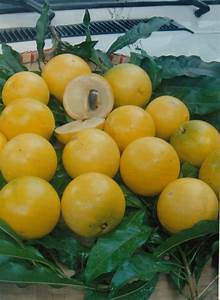
Label: others